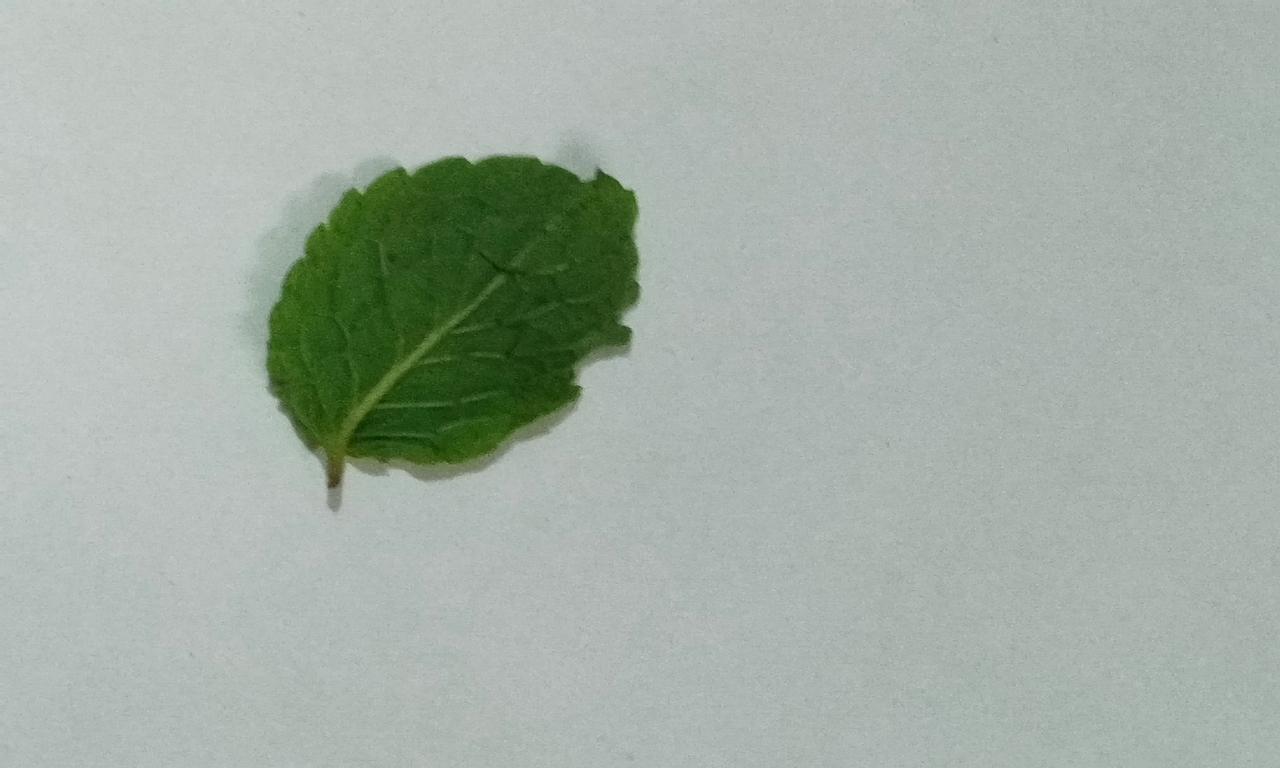
Label: Fresh